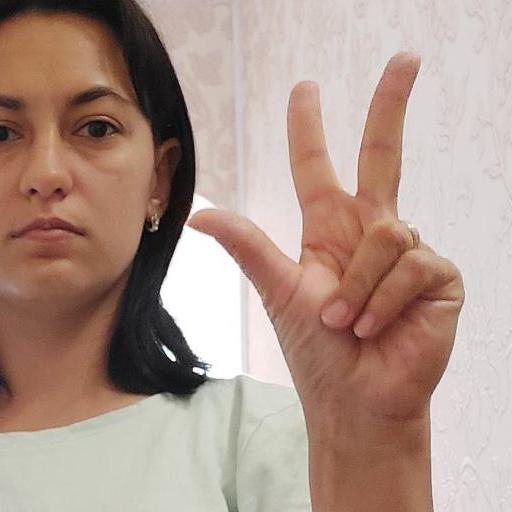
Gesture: three2